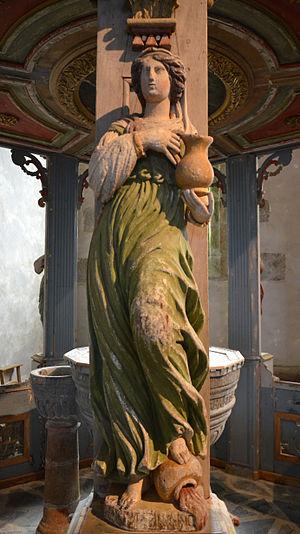
Sculpture représentant la tempérance tenant une cruche d'eau et renversant une cruche de vin (datée de 1683). Intérieur de l'église Saint-Derrien de (dans la commune de Commana, située en Bretagne dans l'Ouest de la France). Le transept sud abrite le ""retable des cinq plaies"". On trouve au fond de l'église un baptistère constitué d'un bassin de pierre surplombé d'un dai de bois notamment décoré de sculptures féminines présentant les vertus (tempérence, justice...)
La tempérance est définie comme modération ou retenue de soi-même volontaire. Elle est typiquement décrite en fonction de ce qu'un individu se retient de faire. Ceci inclut la retenue de représailles comme désir de paix et de pardon, retenue d'arrogance comme forme d'humilité et de modestie ainsi que la retenue d'excès comme forme de prudence, de calme et de contrôle de soi.